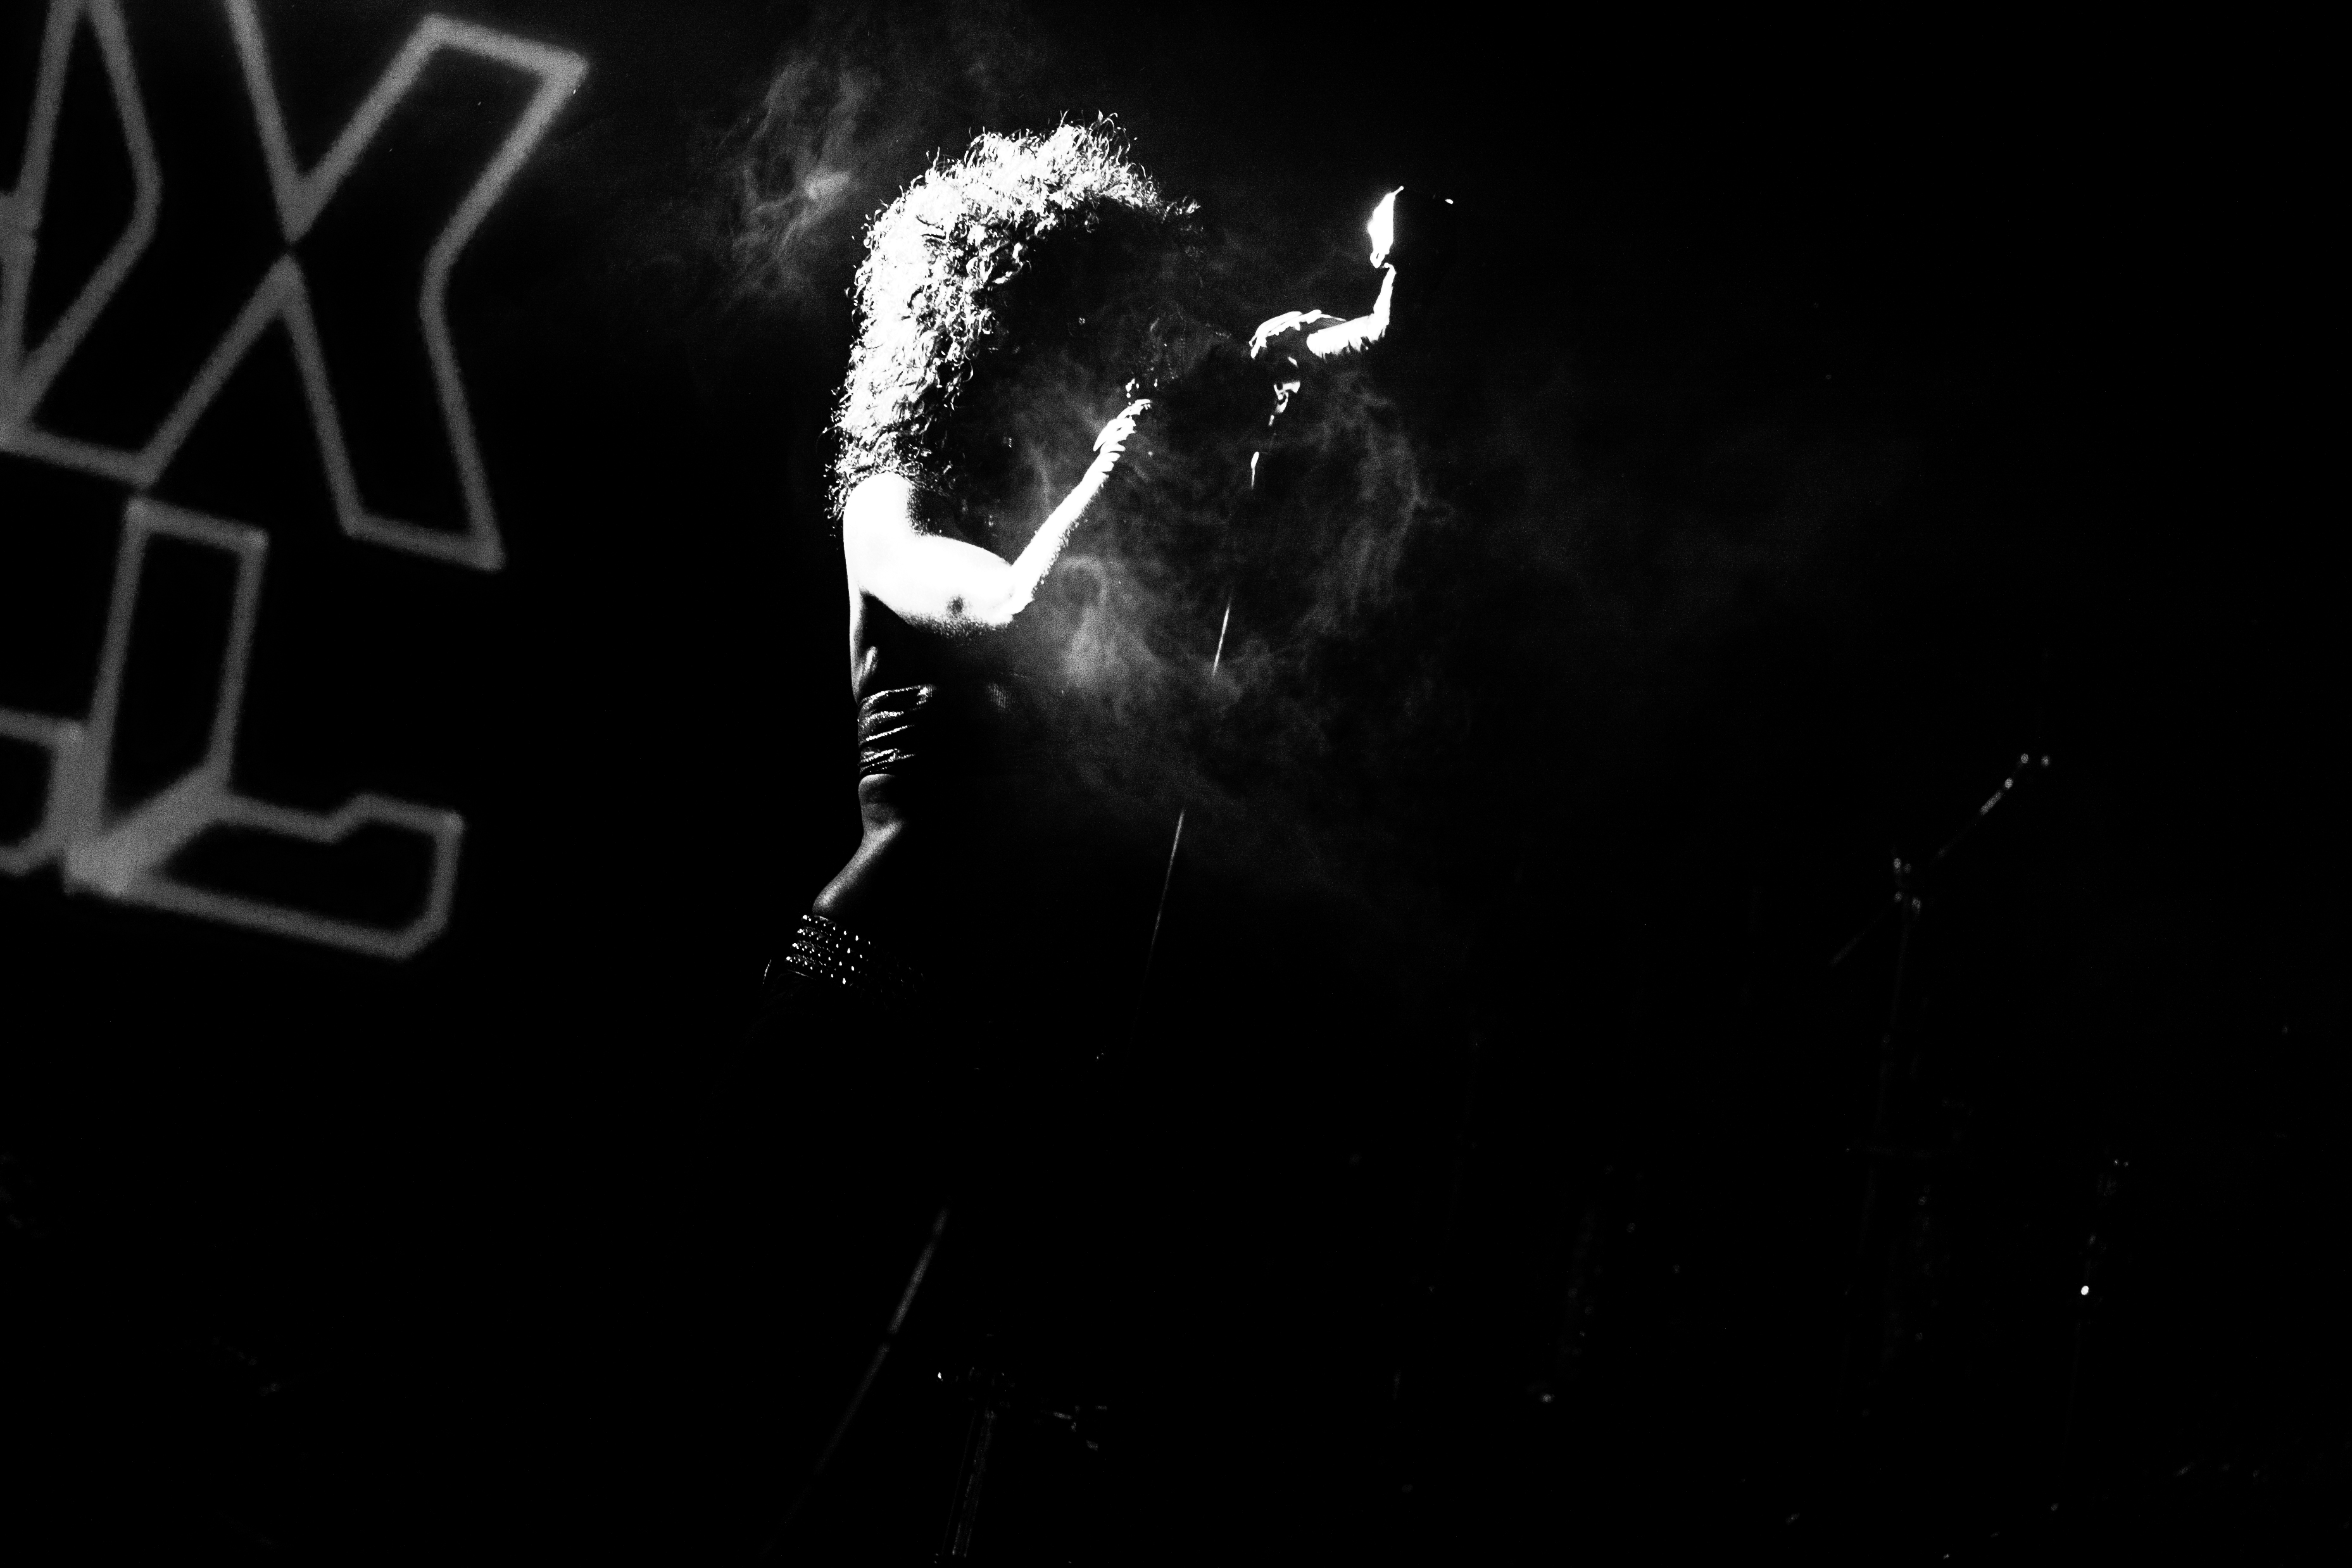
music, light, black and white, night, concert, band, live, canon, darkness, black, monochrome, festival, 40d, gig, 2012, sam, shaka, ponk, fetedelhuma, shkpnk, frah, shakaponk, monochrome photography